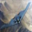
Label: airplane